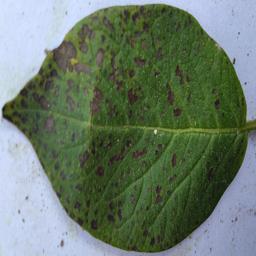
Etiqueta: Tizon_Temprano